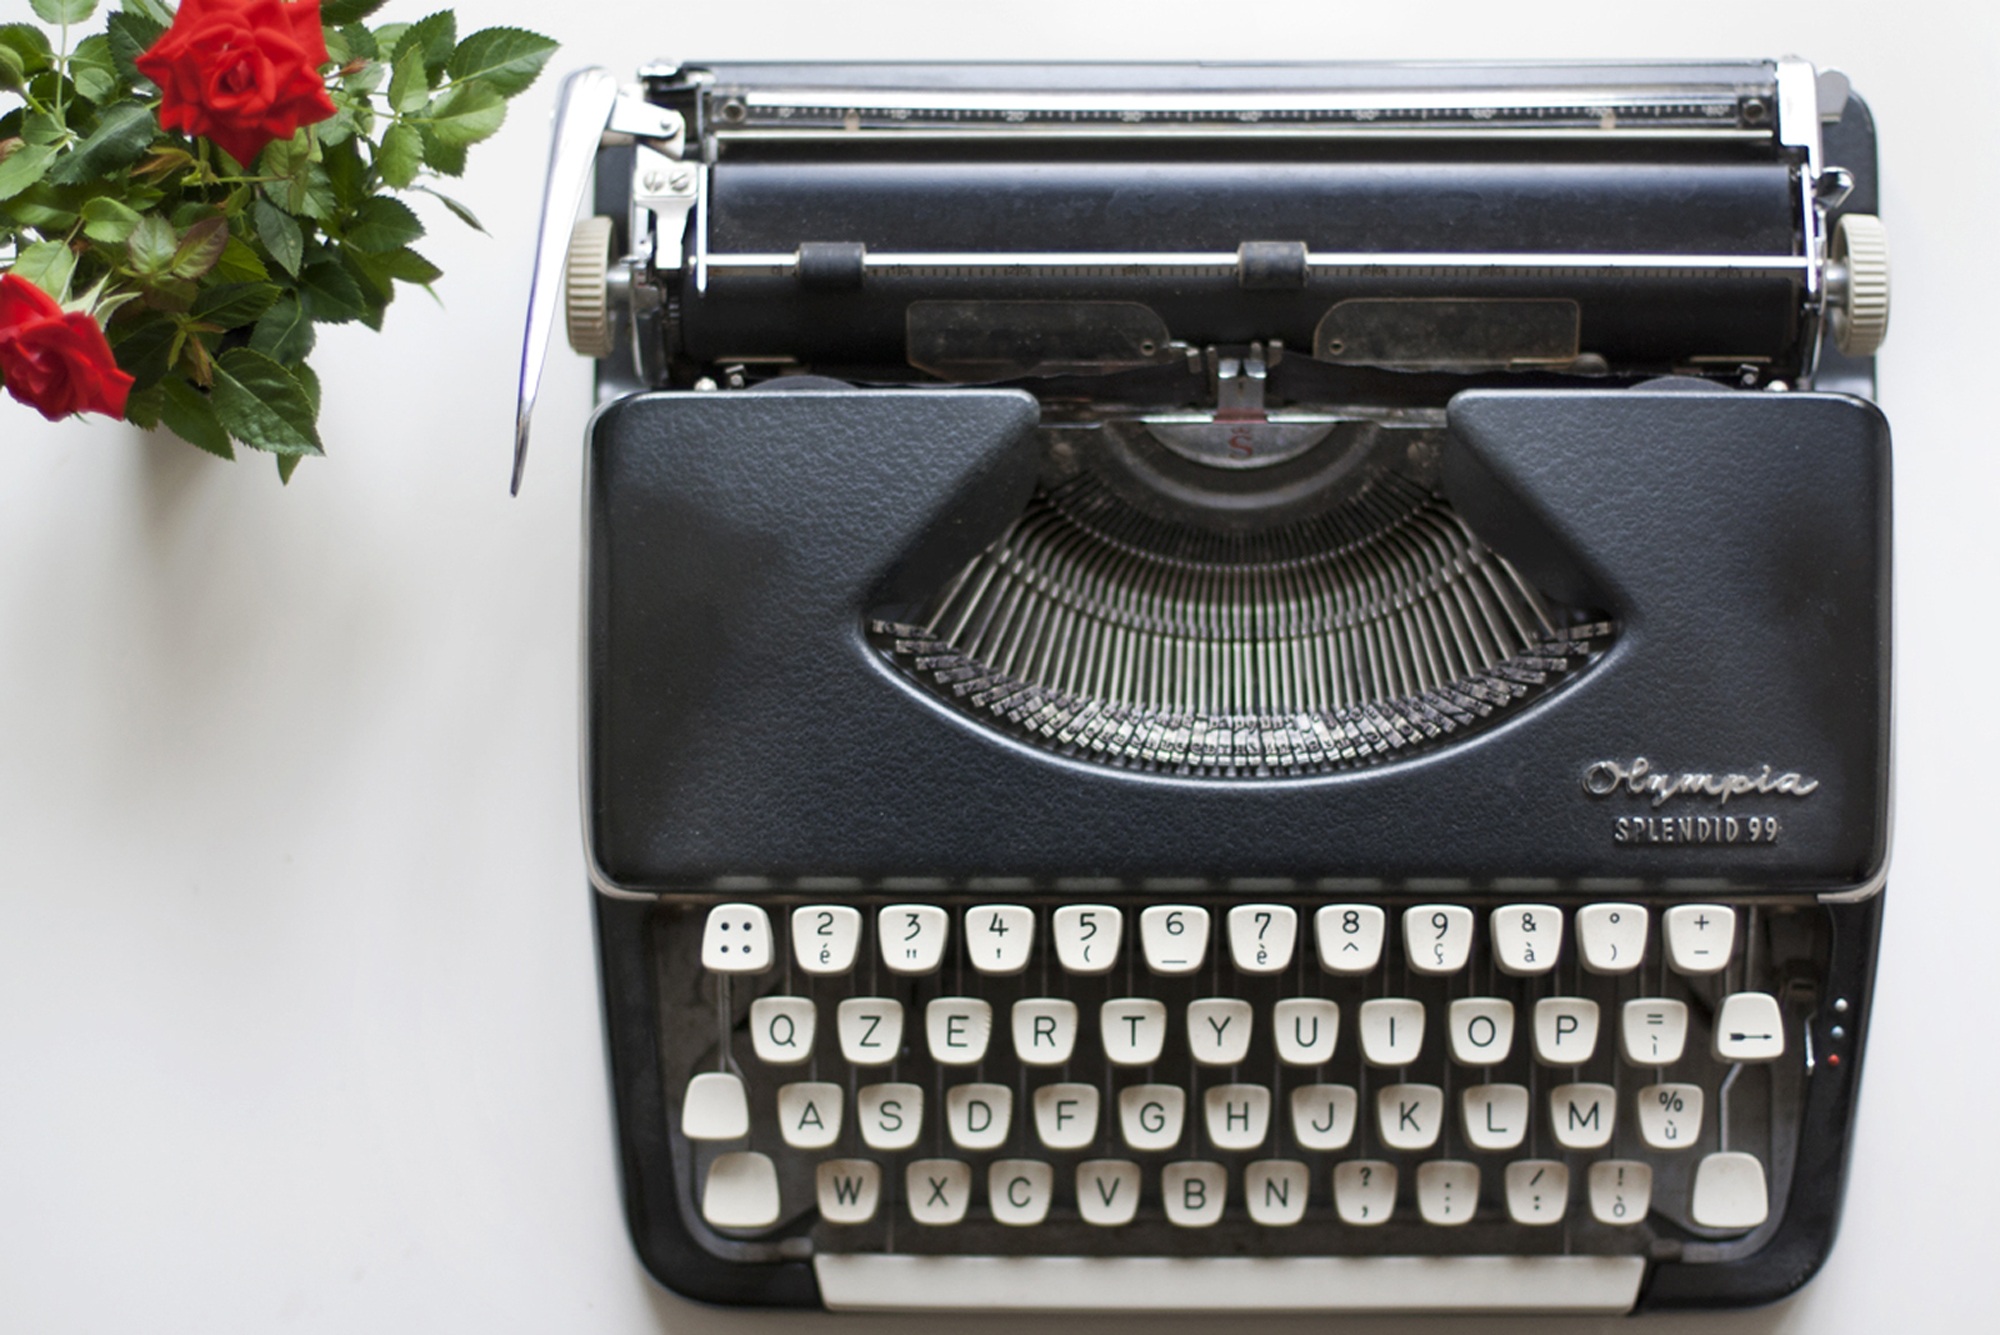
typewriter, rose, journalist, office supplies, office equipment